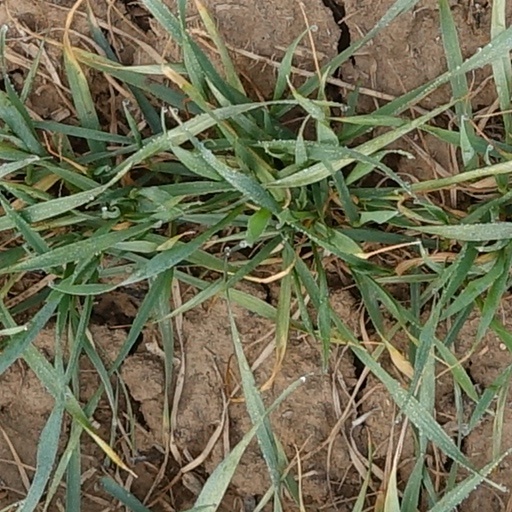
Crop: wheat